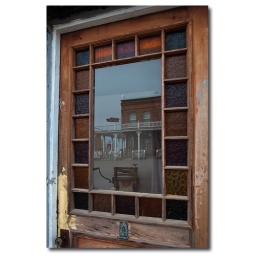
Reflection of the Shaniko Hotel in the window of another building in Shaniko, Oregon